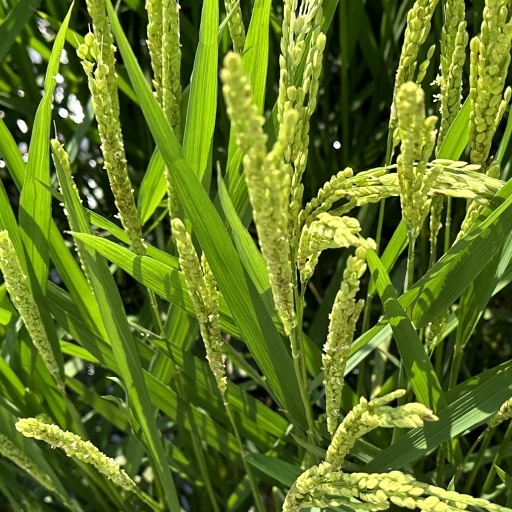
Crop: rice